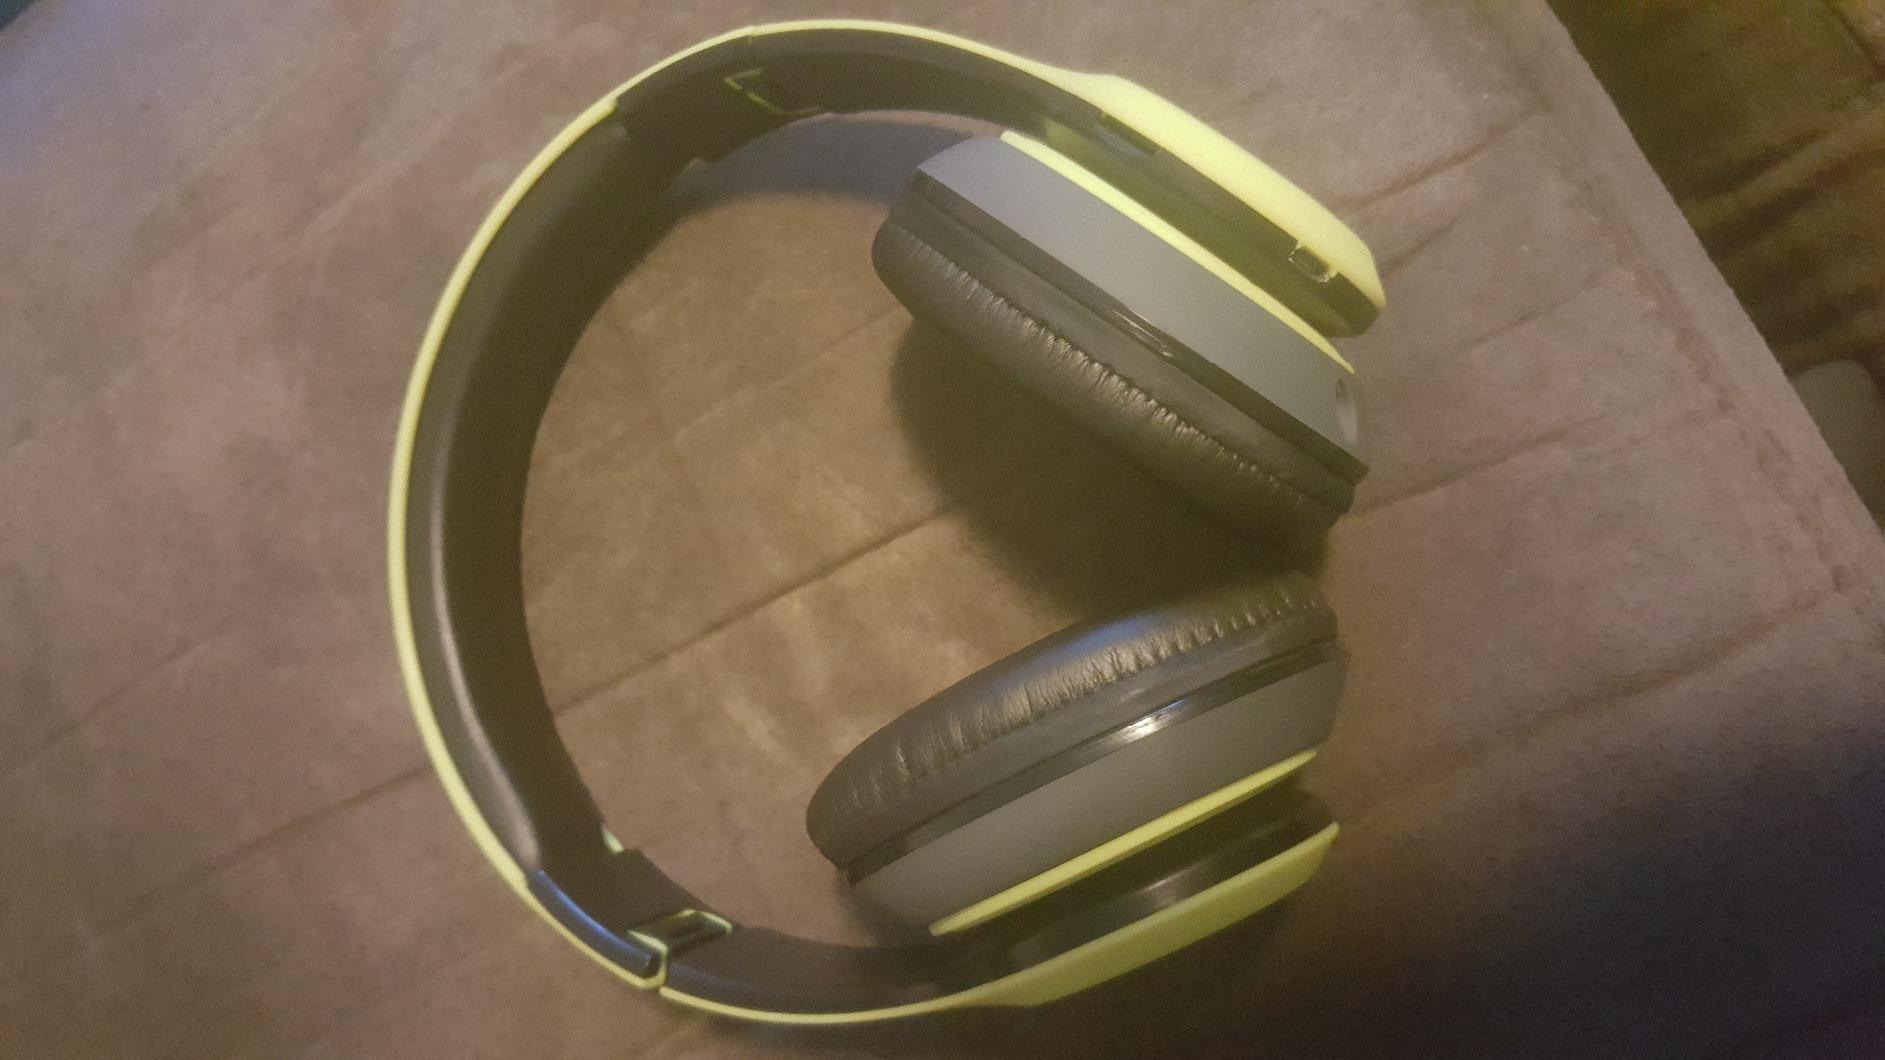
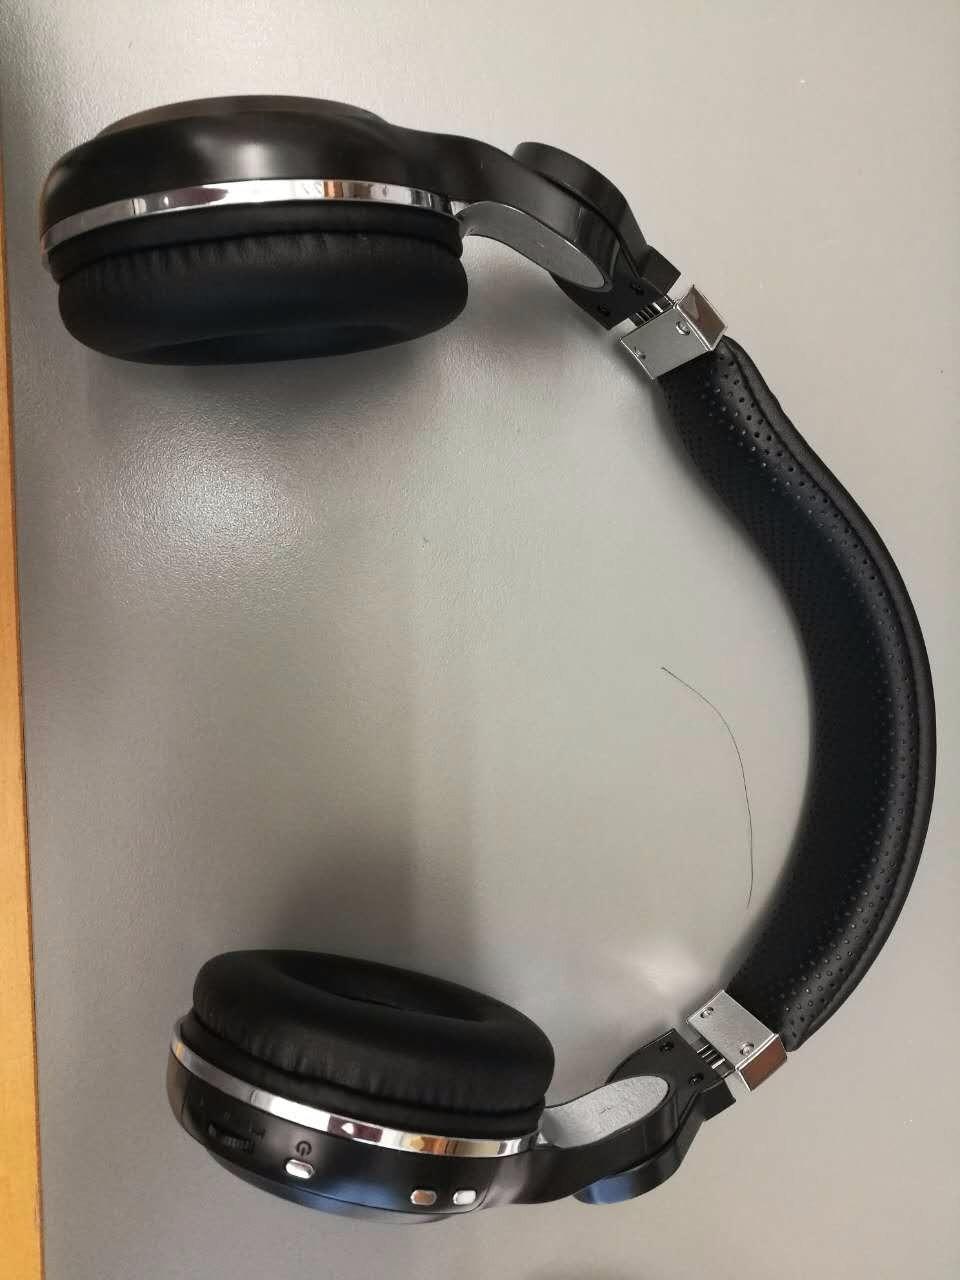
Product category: headphones
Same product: no